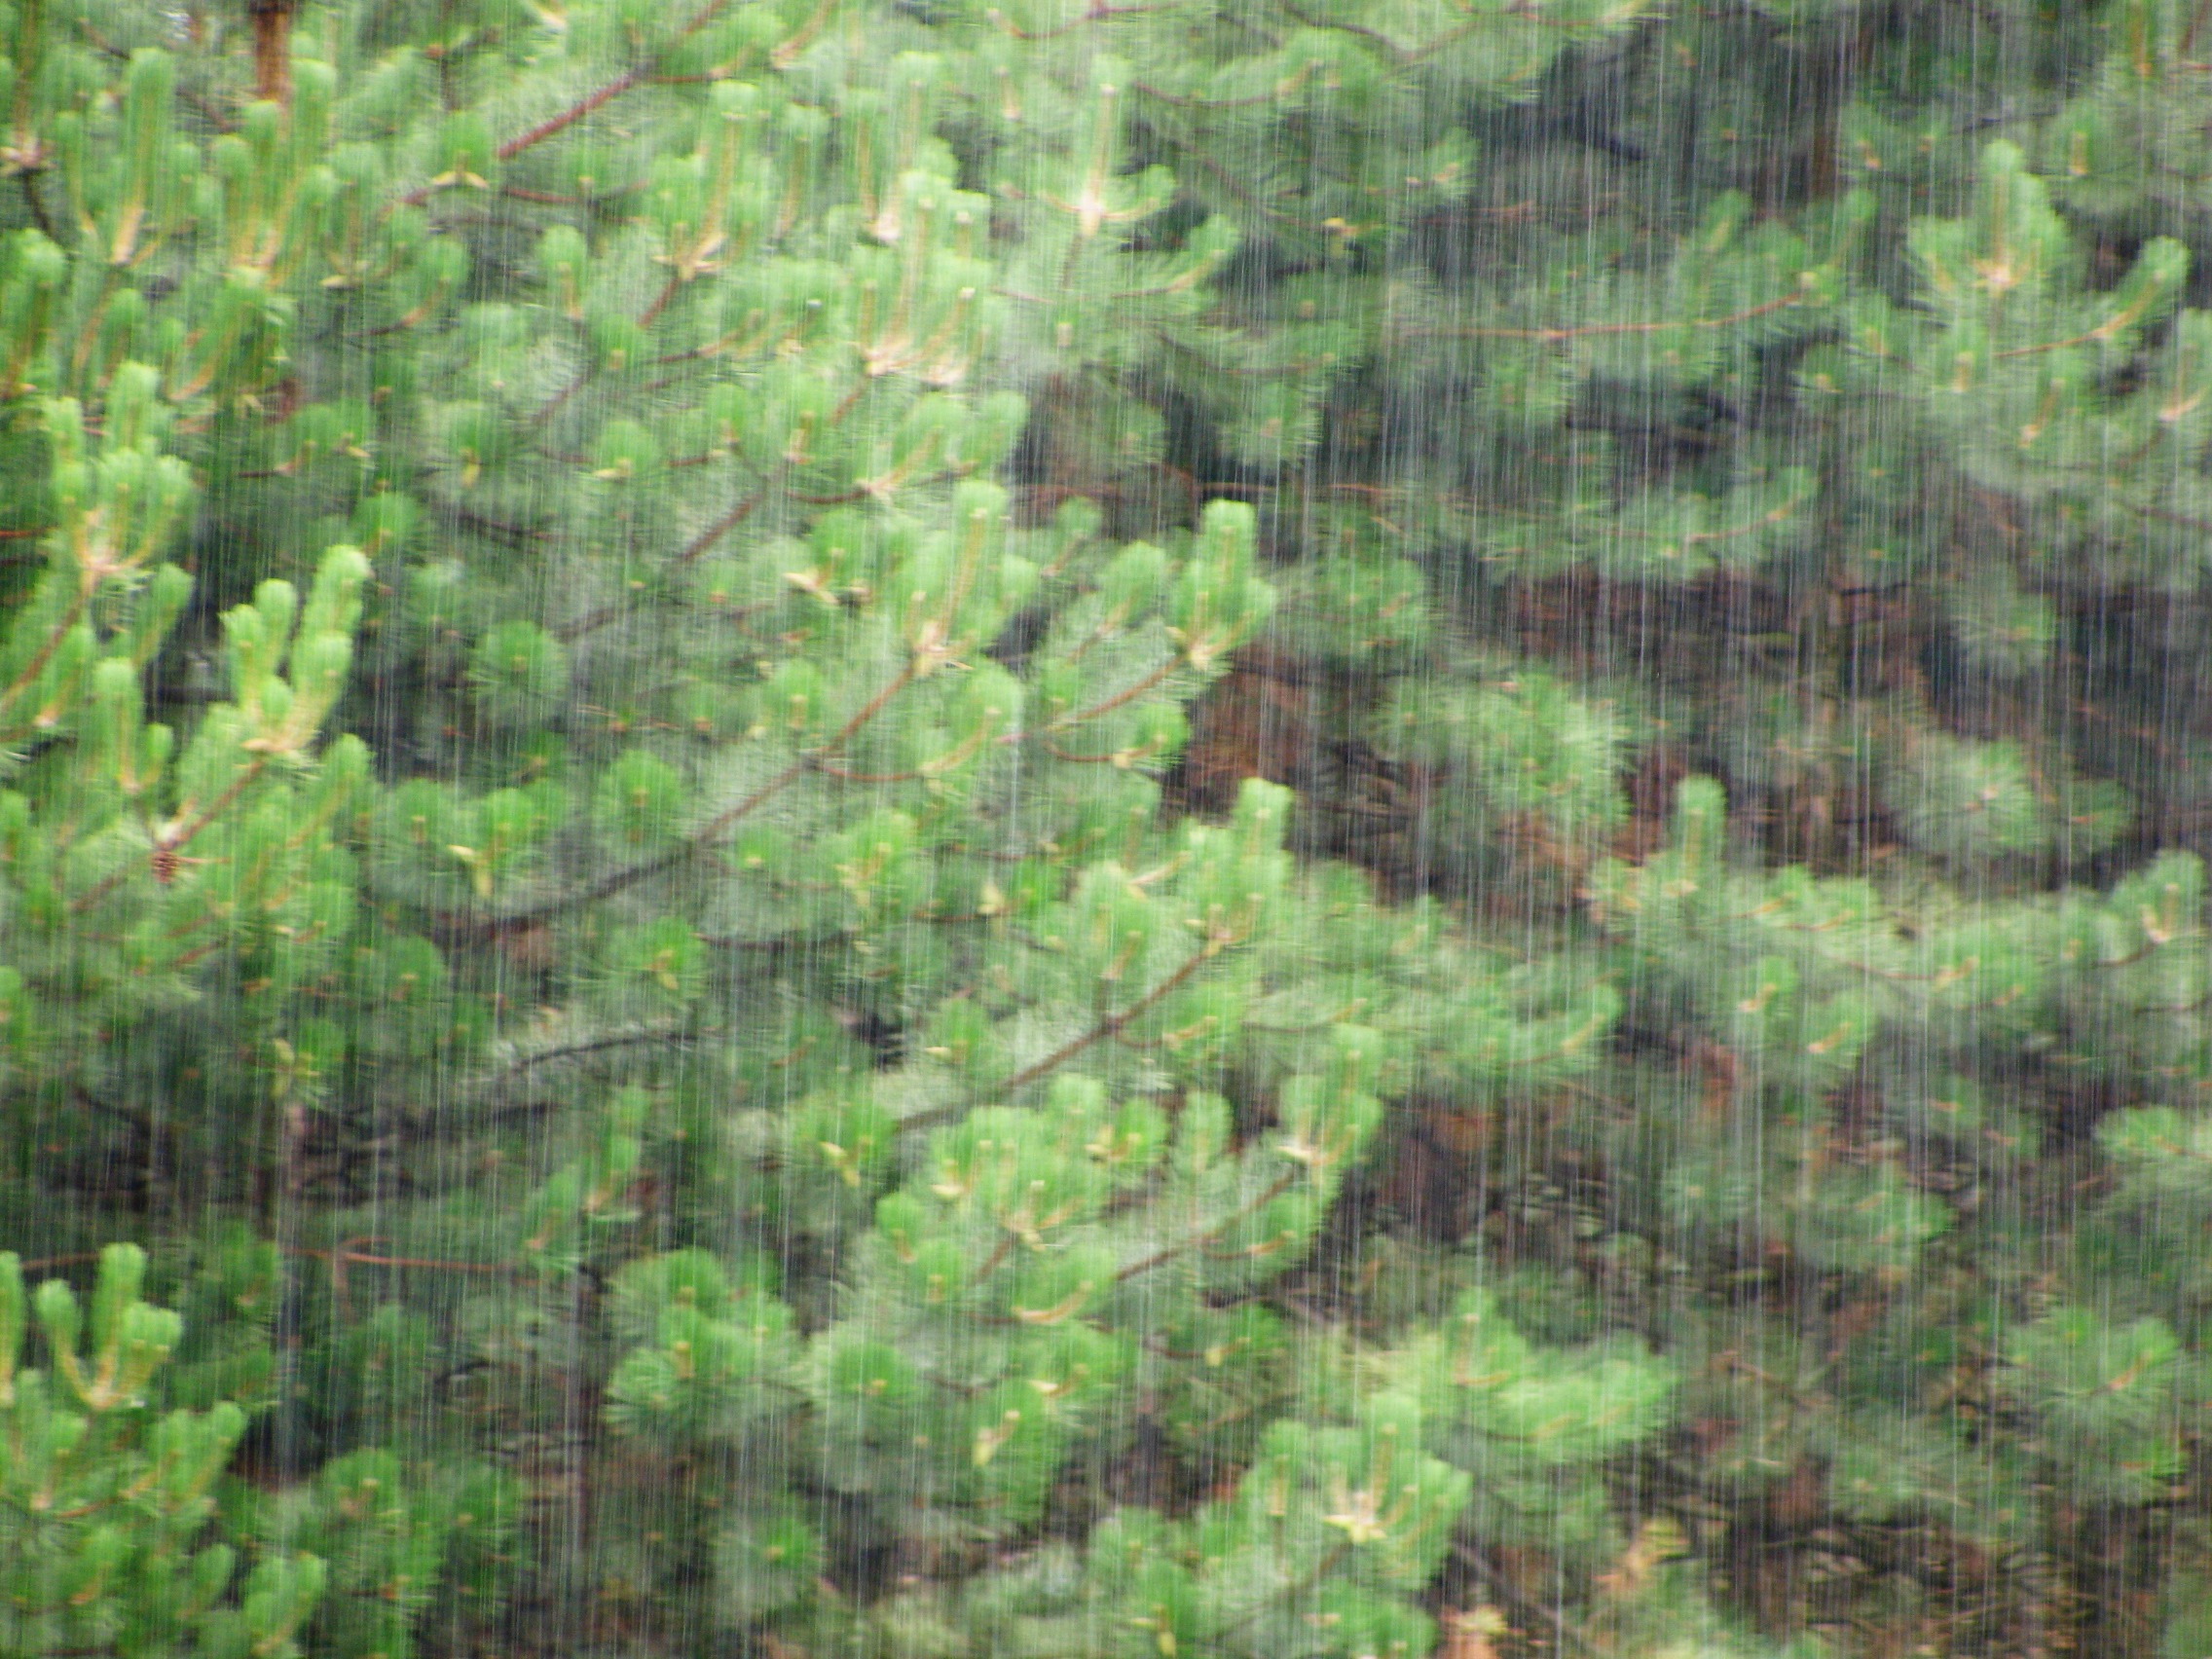
tree, nature, forest, plant, wood, rain, leaf, moss, wildlife, green, jungle, trees, vegetation, shrub, rainforest, wetland, woodland, habitat, ecosystem, water drops, biome, old growth forest, natural environment, woody plant, temperate broadleaf and mixed forest, temperate coniferous forest, land plant, falling rain